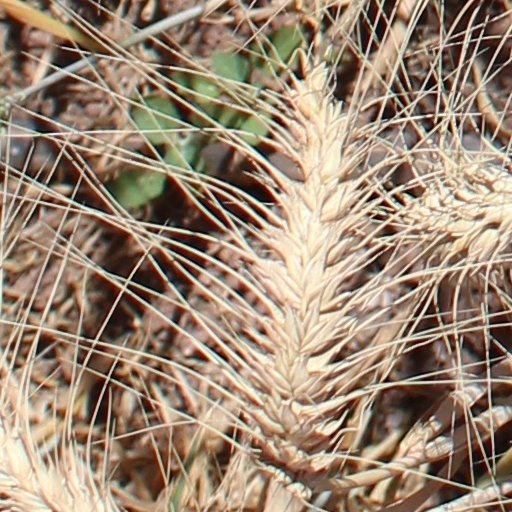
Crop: wheat